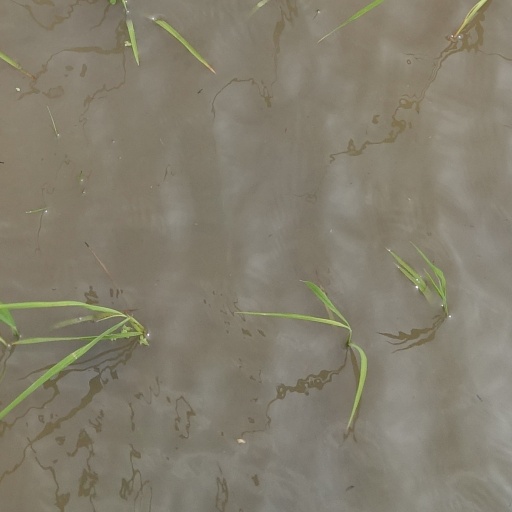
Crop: rice